Paul Kingsman

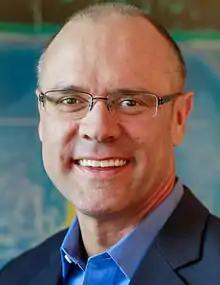
Kingsman in 2015

Paul James Kingsman (born 15 June 1967) is a swimmer and Olympic medalist from New Zealand. He participated at the 1988 Summer Olympics, winning a bronze medal in 200 metre backstroke. He also competed at the 1984 Summer Olympics.